Reformists and Democrats

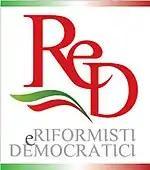
Official logo

Reformists and Democrats ("Riformisti e Democratici", ReD) was a predominantly social-democratic faction within the Democratic Party (PD), a political party in Italy. Its most notable member was Massimo D'Alema.